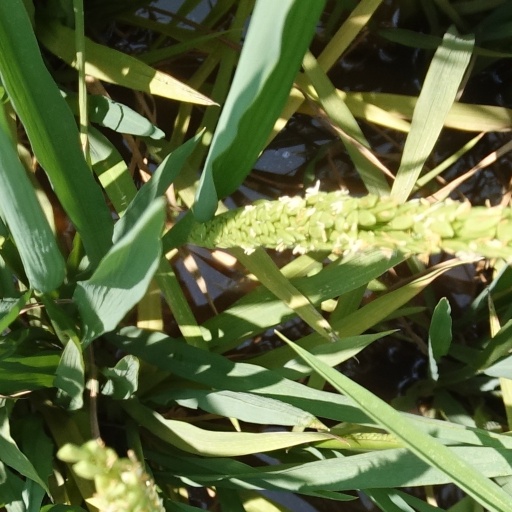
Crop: rice